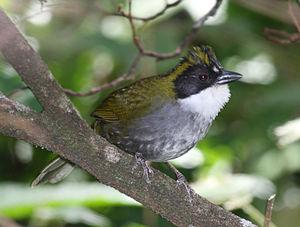
Le Tohi à raies vertes est une espèce de passereaux appartenant à la famille des Passerellidae.